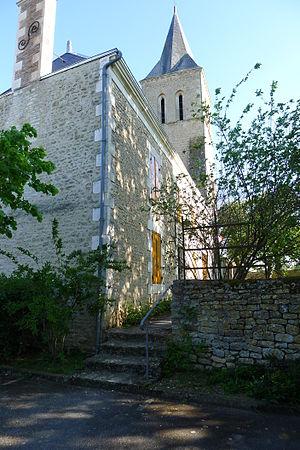
Craon, mairie et église Saint-Michel
Craon est une commune du Centre-Ouest de la France, située dans le département de la Vienne en région Nouvelle-Aquitaine.